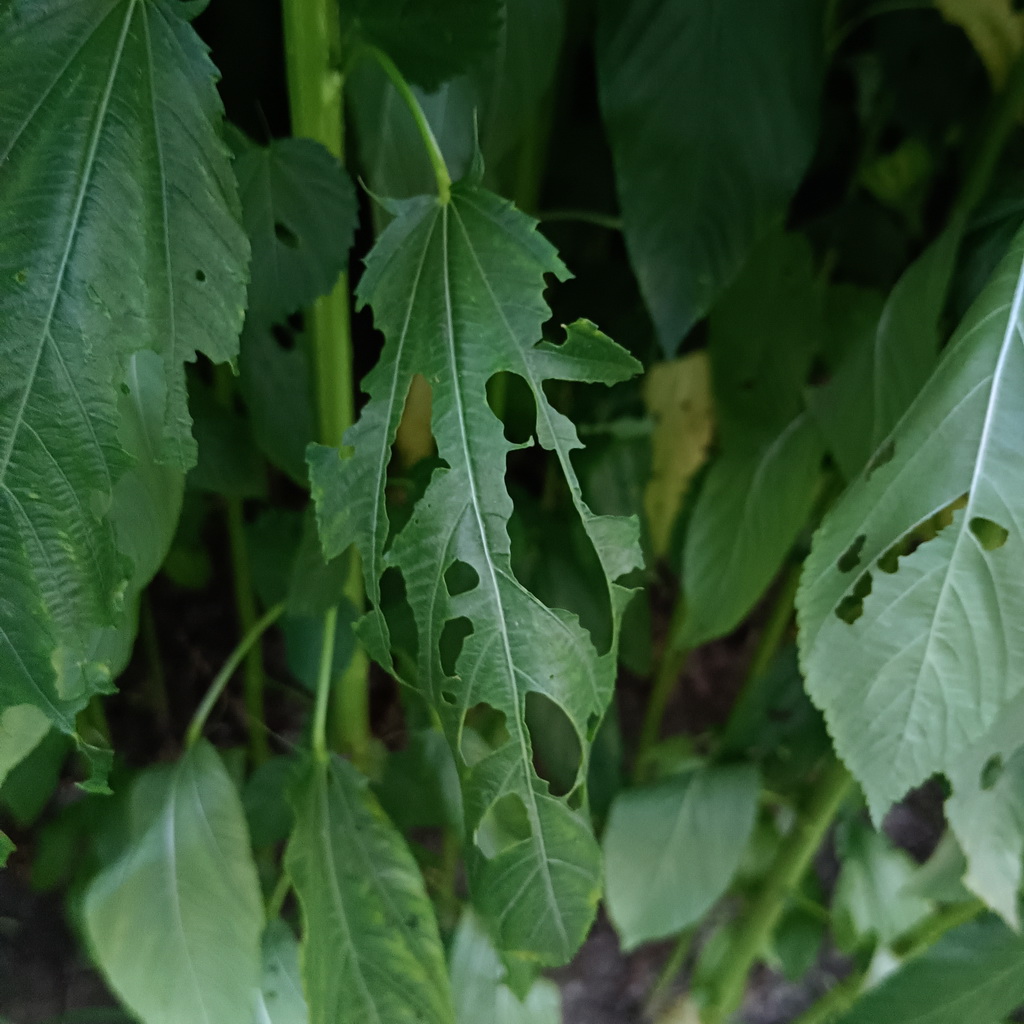
Label: Holed